Devil's Playground (2002 film)

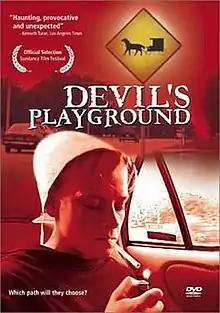
DVD Cover

Devil's Playground is a 2002 American documentary film directed by Lucy Walker about the experiences of several Amish youths who decide whether to remain in or leave their community and faith during the period known as "rumspringa" ("running around" in Pennsylvania Dutch). The film follows a few Amish teenagers in LaGrange County, Indiana who enter the "English" (non-Amish) world and experience partying, drinking, illegal drugs, and pre-marital sex. Some teens in the film profess that they will eventually become baptized as adults in the Amish community. If they are baptized, then leave the church, they will be shunned by family and friends; one girl recounts her experience of this.